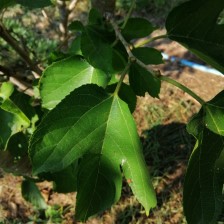
Variety: RedKing